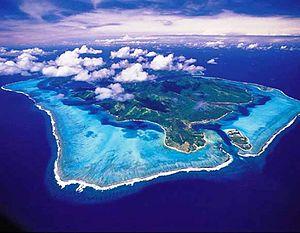
Huahine est une commune de la Polynésie française composée des huit communes associées de l'île de Huahine dans les îles Sous-le-Vent. Le chef-lieu de la commune est Fare.